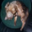
Label: cat